George Bird Evans

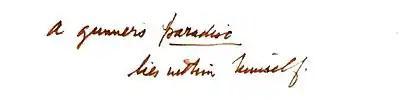
"A gunner's paradise lies within himself"

The Evanses formed the Old Hemlock Foundation as a philanthropic non-profit. The Foundation makes distributions to non-profit organizations to support scholarships and charitable educational purposes, and it maintains the Evans' "Old Hemlock" property: of real estate in Preston County, West Virginia, containing virgin old-growth hemlock trees that is maintained as a nature and wildlife preserve.